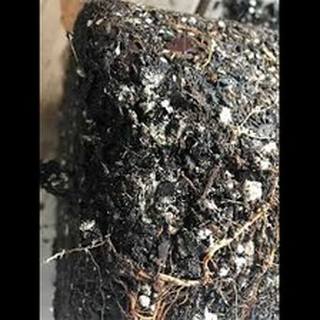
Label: wheat_common_root_rot